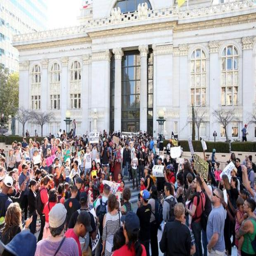
hundreds of protesters gather during a protest .